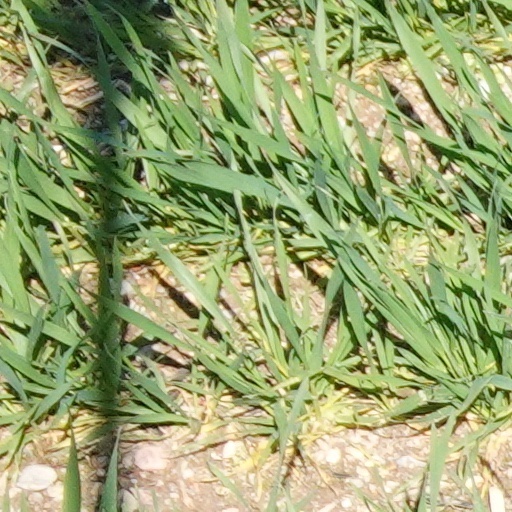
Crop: wheat